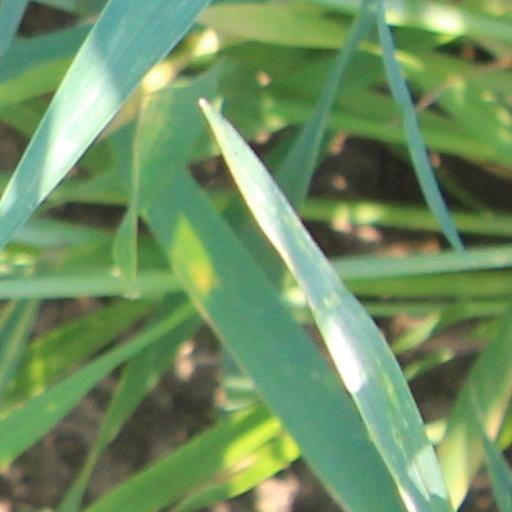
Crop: wheat